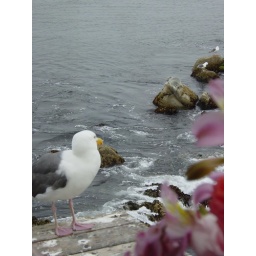
This was my view out of the window at lunch in Monterey. The flowers in the foreground are on our table.